Bryggebroen

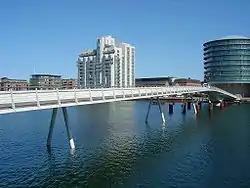

Bryggebroen is one of the new bicycle/pedestrian bridges in Copenhagen inner harbour and is a combined pedestrian and bicyclist bridge directed east-west. The bridge is joined to "Kalvebod Brygge" and Cykelslangen bridge (west) and "Islands Brygge" (east) and thus connects Vesterbro on Zealand and Amager. The bridge has become a popular place for attaching love padlocks.